Milsons Point

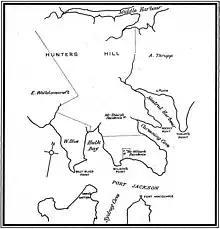
Sketch map of the Kirribilli area first published in 1955 in the book "The Life and Times of James Milson" showing approximate location of Milson's residence and that of his son-in-law William Shairp who married Milson's daughter Sophia in 1827. The perforated line marks the approximate boundary between Milson's 50 acres in the north and Campbell's 120 acres in the south.

Milsons Point was named after James Milson, a free settler originally from Lincolnshire. Milson settled in the area near Milsons Point and established a profitable business supplying ships with stone ballast, fresh water, and the produce of his dairy, orchard, and vegetable gardens. In the early 1820s, Milson settled in the vicinity of Jeffrey Street, Kirribilli, on 120 acres of land he leased from Robert Campbell. In 1824 Milson received a 50-acre grant of his own adjoining Campbell's land (which is marked on the 1840s map above). In 1826 a bushfire raged through the area destroying Milson's home, orchard and dairy and farm which he subsequently rebuilt (refer to 1840s map). In 1831 Campbell was involved with Milson in a court action over Milson's non-payment of the lease of the 120 acres. Milson lived in the vicinity of Jeffrey Street until 1831 when he built a new home, "Brisbane House", on his 50 acres facing Lavender Bay. The next home he built, also on his 50 acres, was called "Grantham". By the 1840s, Milson was leasing only the portion Campbell's 120 acres that contained Milson's orchard in the vicinity of Jeffrey Street. In 1872, Milson died at home at "Grantham" in the modern suburb of Milsons Point in what was then called the Municipality of East St Leonards.